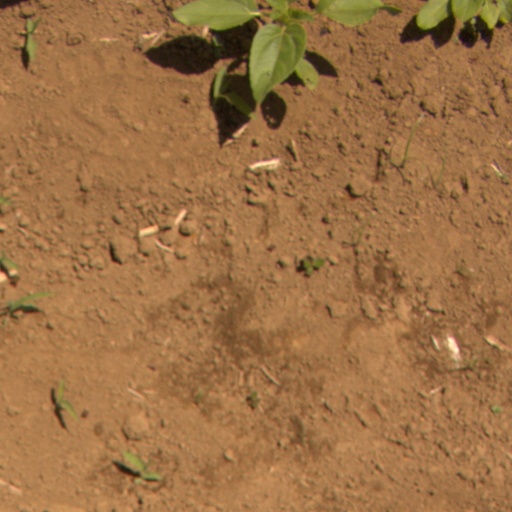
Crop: Jerusalem artichoke